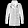
Label: Coat